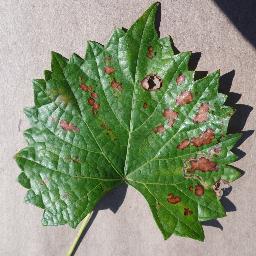
Label: Grape___Esca_(Black_Measles)